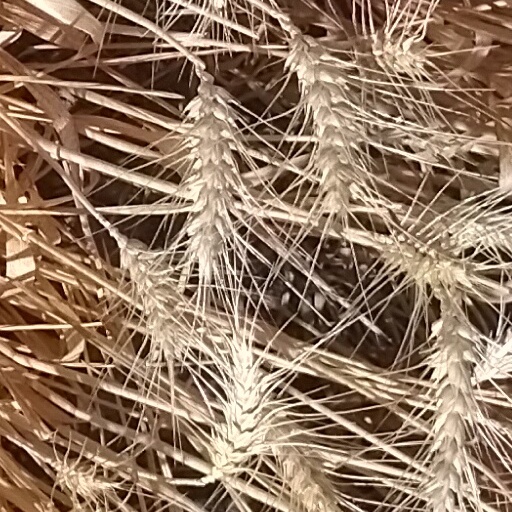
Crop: wheat